José Nogales Sevilla

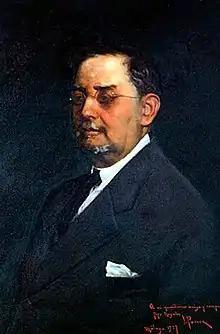
Self-portrait (date unknown)

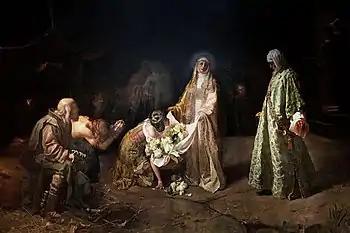
Saint Casilda (The Miracle of the Roses)

José Valentín Nogales y Sevilla (3 November 1860, Málaga - 28 November 1939, Málaga) was a Spanish painter and watercolorist, associated with the Málaga School of Painting. He specialized in landscapes and scenes that involved flowers.